The twin relics of barbarism

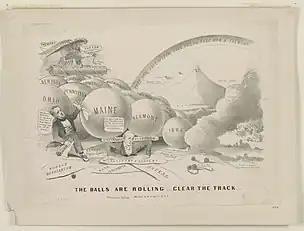
This 1856 political cartoon depicts the presidential candidates, Millard Fillmore and James Buchanan, being confronted with papers labeled "polygamy and slavery" and "Kansas bogus laws" while being toppled by the weight of each state demanding answers to these issues.

Polygamy came into the limelight in The United States because of the practices of members of the Church of Jesus Christ of Latter-day Saints (LDS Church). While plural marriage had been practiced for years prior, the first public acknowledgment of plural marriage among Saints came in 1852. One of the major questions concerning polygamy in the 1856 Republican National Convention was to know if Congress had the power to prohibit the "domestic institution" of plural marriage. If Congress did possess this authority, how was it to be checked? Negative attention was quickly spread among the Latter-day Saint community as a result of this practice. Likewise, when the "Mormon Question", polygamy, first appeared in national news, there was consistent denial of the practice of polygamy by Mormon publicists. Years later, in 1862, an anti-polygamy act was intended to "punish and prevent the Practice of Polygamy."